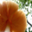
Label: mushroom